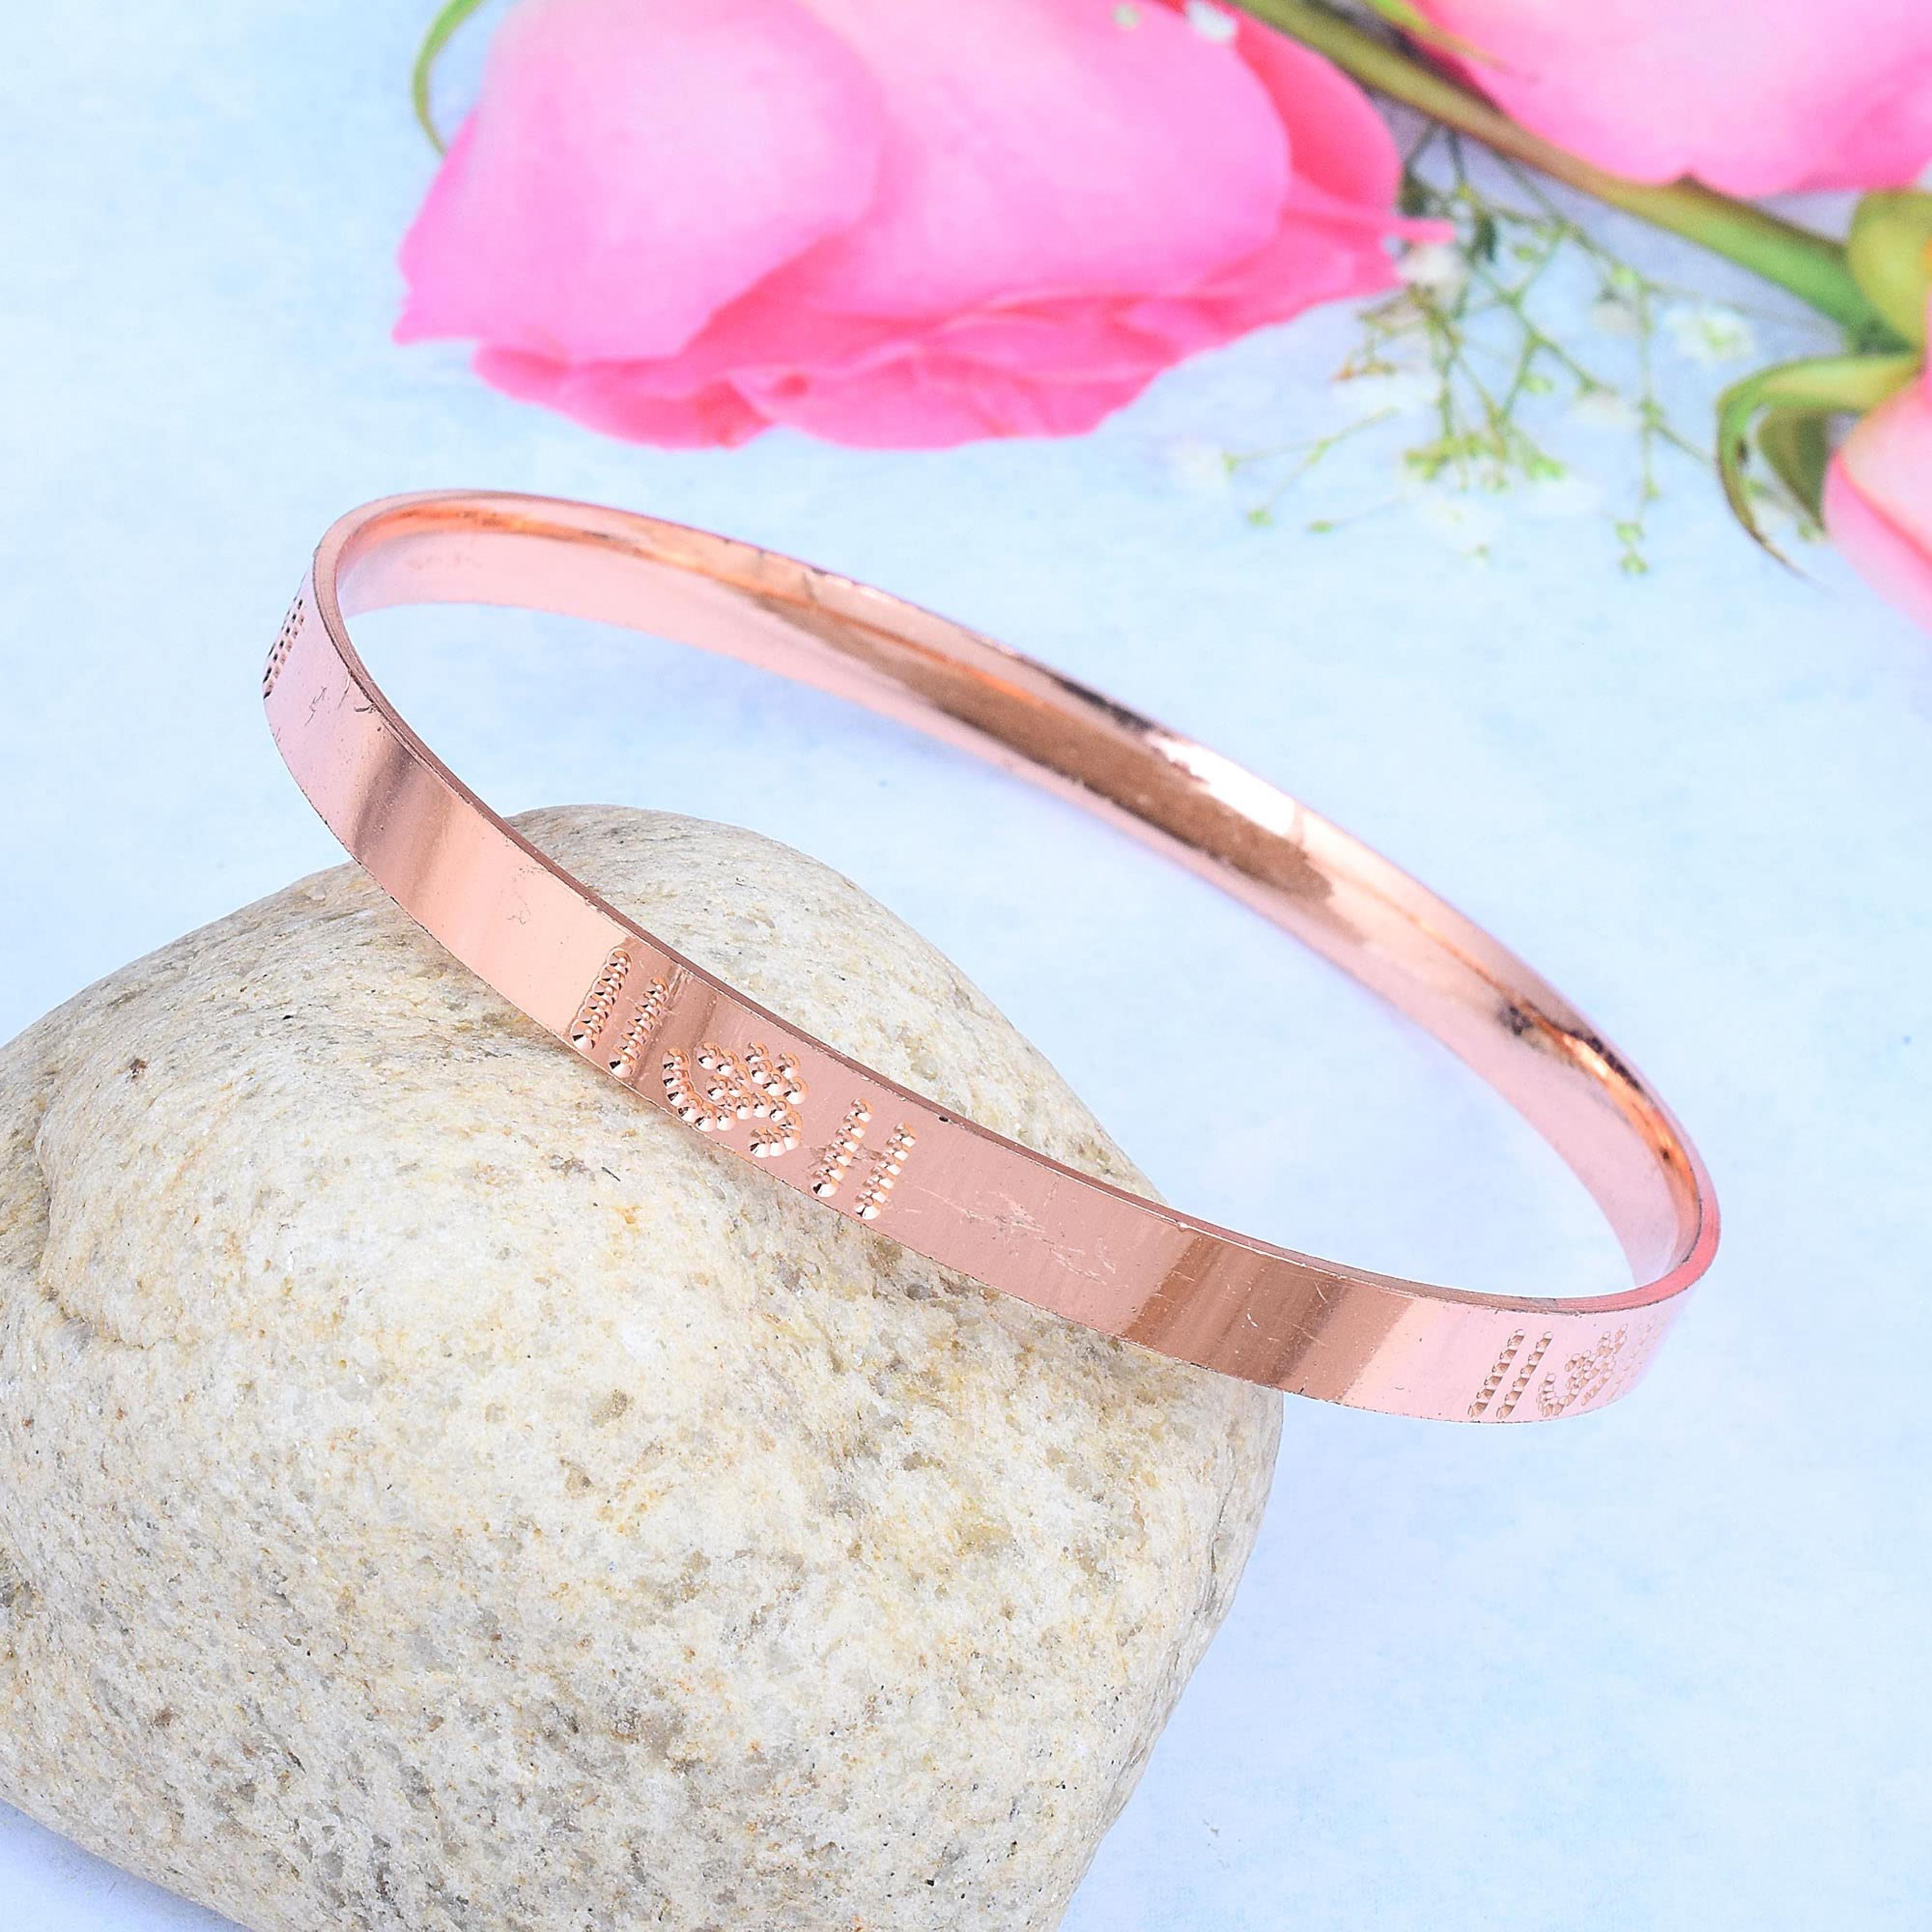
ZUMRUT MAKING YOU A STYLE SENSATION Copper Coated Laser Engraving Designer Om/? Kada Bangles Jewelry For Men & Women
Type: Bracelets & Bangles
Brand: ZUMRUT MAKING YOU A STYLE SENSATION
Price: Rs. 349
 Brass gold plated om namah shivay embossed designer kada wrist bracelet jewelry for men & women. its light weight, attractive looking,and an ideal self wear and a very thoughtful and caring giftng option for people of all ages.
Features: Om' Is Written In Hindi Language.,Copper Coated Laser Om Embossed Designer Kada Wrist Bracelet Jewelry For Men & Women,Kindly Avoid Use Of Water, Perfume, Soaps And Other Chemicals. For Better Durability, Store In A Plastic Pouch. Wipe Jewelry With Soft Cloth After Removing The Jewelry Would Add To Its Life.,Skin Friendly - Nickel Free And Lead Free As Per International Standards. Anti-Allergic And Safe For Skin.,Made In India : All Our Products Are Manufactured In India And Are Exclusively Crafted To Adorn Your Persona. Skin Friendly: All Our Products Are Lead & Nickel Free To Ensure Safety And Comfort; Even For Sensitive Skin.